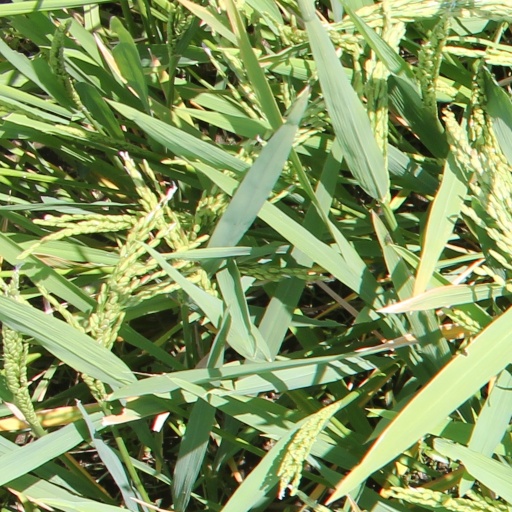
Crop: rice